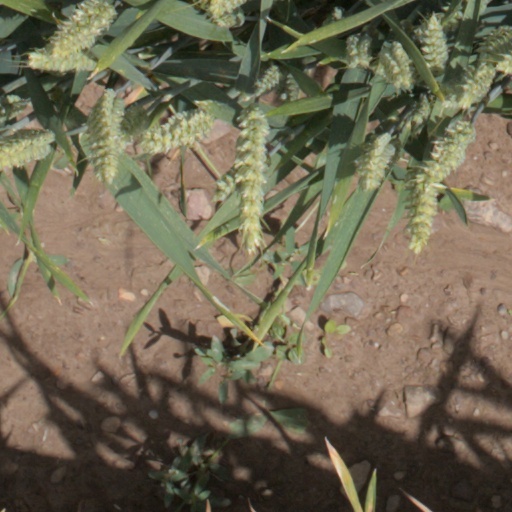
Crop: wheat